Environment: real
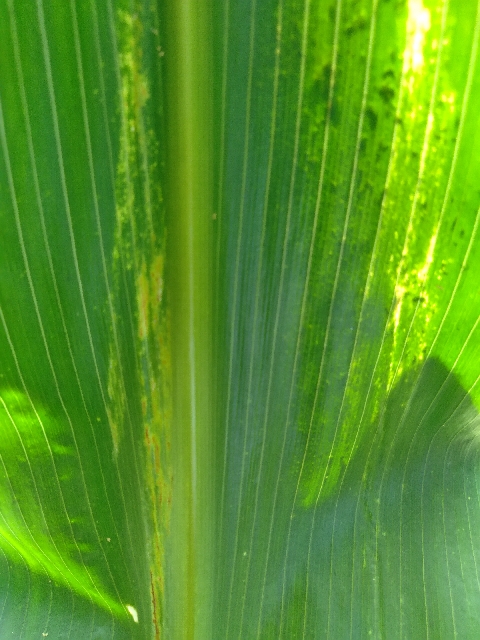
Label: lethal_necrosis